Mary Scott (missionary)

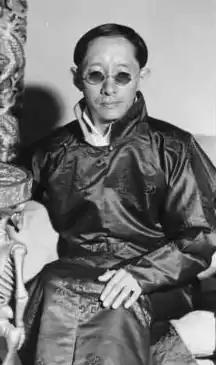
Tashi Namgyal, the ruler or Chogyal of Sikkim, who allowed White to relocate to Sikkim and strongly supported her medical-missionary activities.

From her earlier days in Gangtok, Scott used her position in Gangtok to begin a successful medical mission. While Gangtok had little medical infrastructure and the prior missionary of Sikkim Reverend Maclean had not given any attention to medical work, he had recommended that his successor be a medical missionary. Despite her lack of formal medical training, White devoted much of her efforts to medical efforts, at times caring for the sick inside her own home during the Visceral leishmaniasis epidemics. From the beginning, Scott ensured that the medical mission was primarily run by Sikkimese workers, which was unusual for medical Missions at the time, and helped accelerate the creation of a class of Western trained doctors and pharmacists in Sikim. While none of Scott's students moved beyond compounder status before Scott left in 1939 due to health issues from the altitude, several of her later students would go on to become allopathic medical professionals after her departure, with many of the students receiving substantial financial support from the state government due to Scott's prior actions convincing the Sikkimese elite of the value of medical education Her creation of a class of Western-trained doctors is considered a major reason medicine in Sikkim was not significantly affected by the Partition of India, and Sikkim's success at converting a medical system based on foreign support into a fully functioning indigenous one has been cited as a positive example compared to other regions of modern-day India. Some of her students continued as doctors in Sikkim as late as 1995.